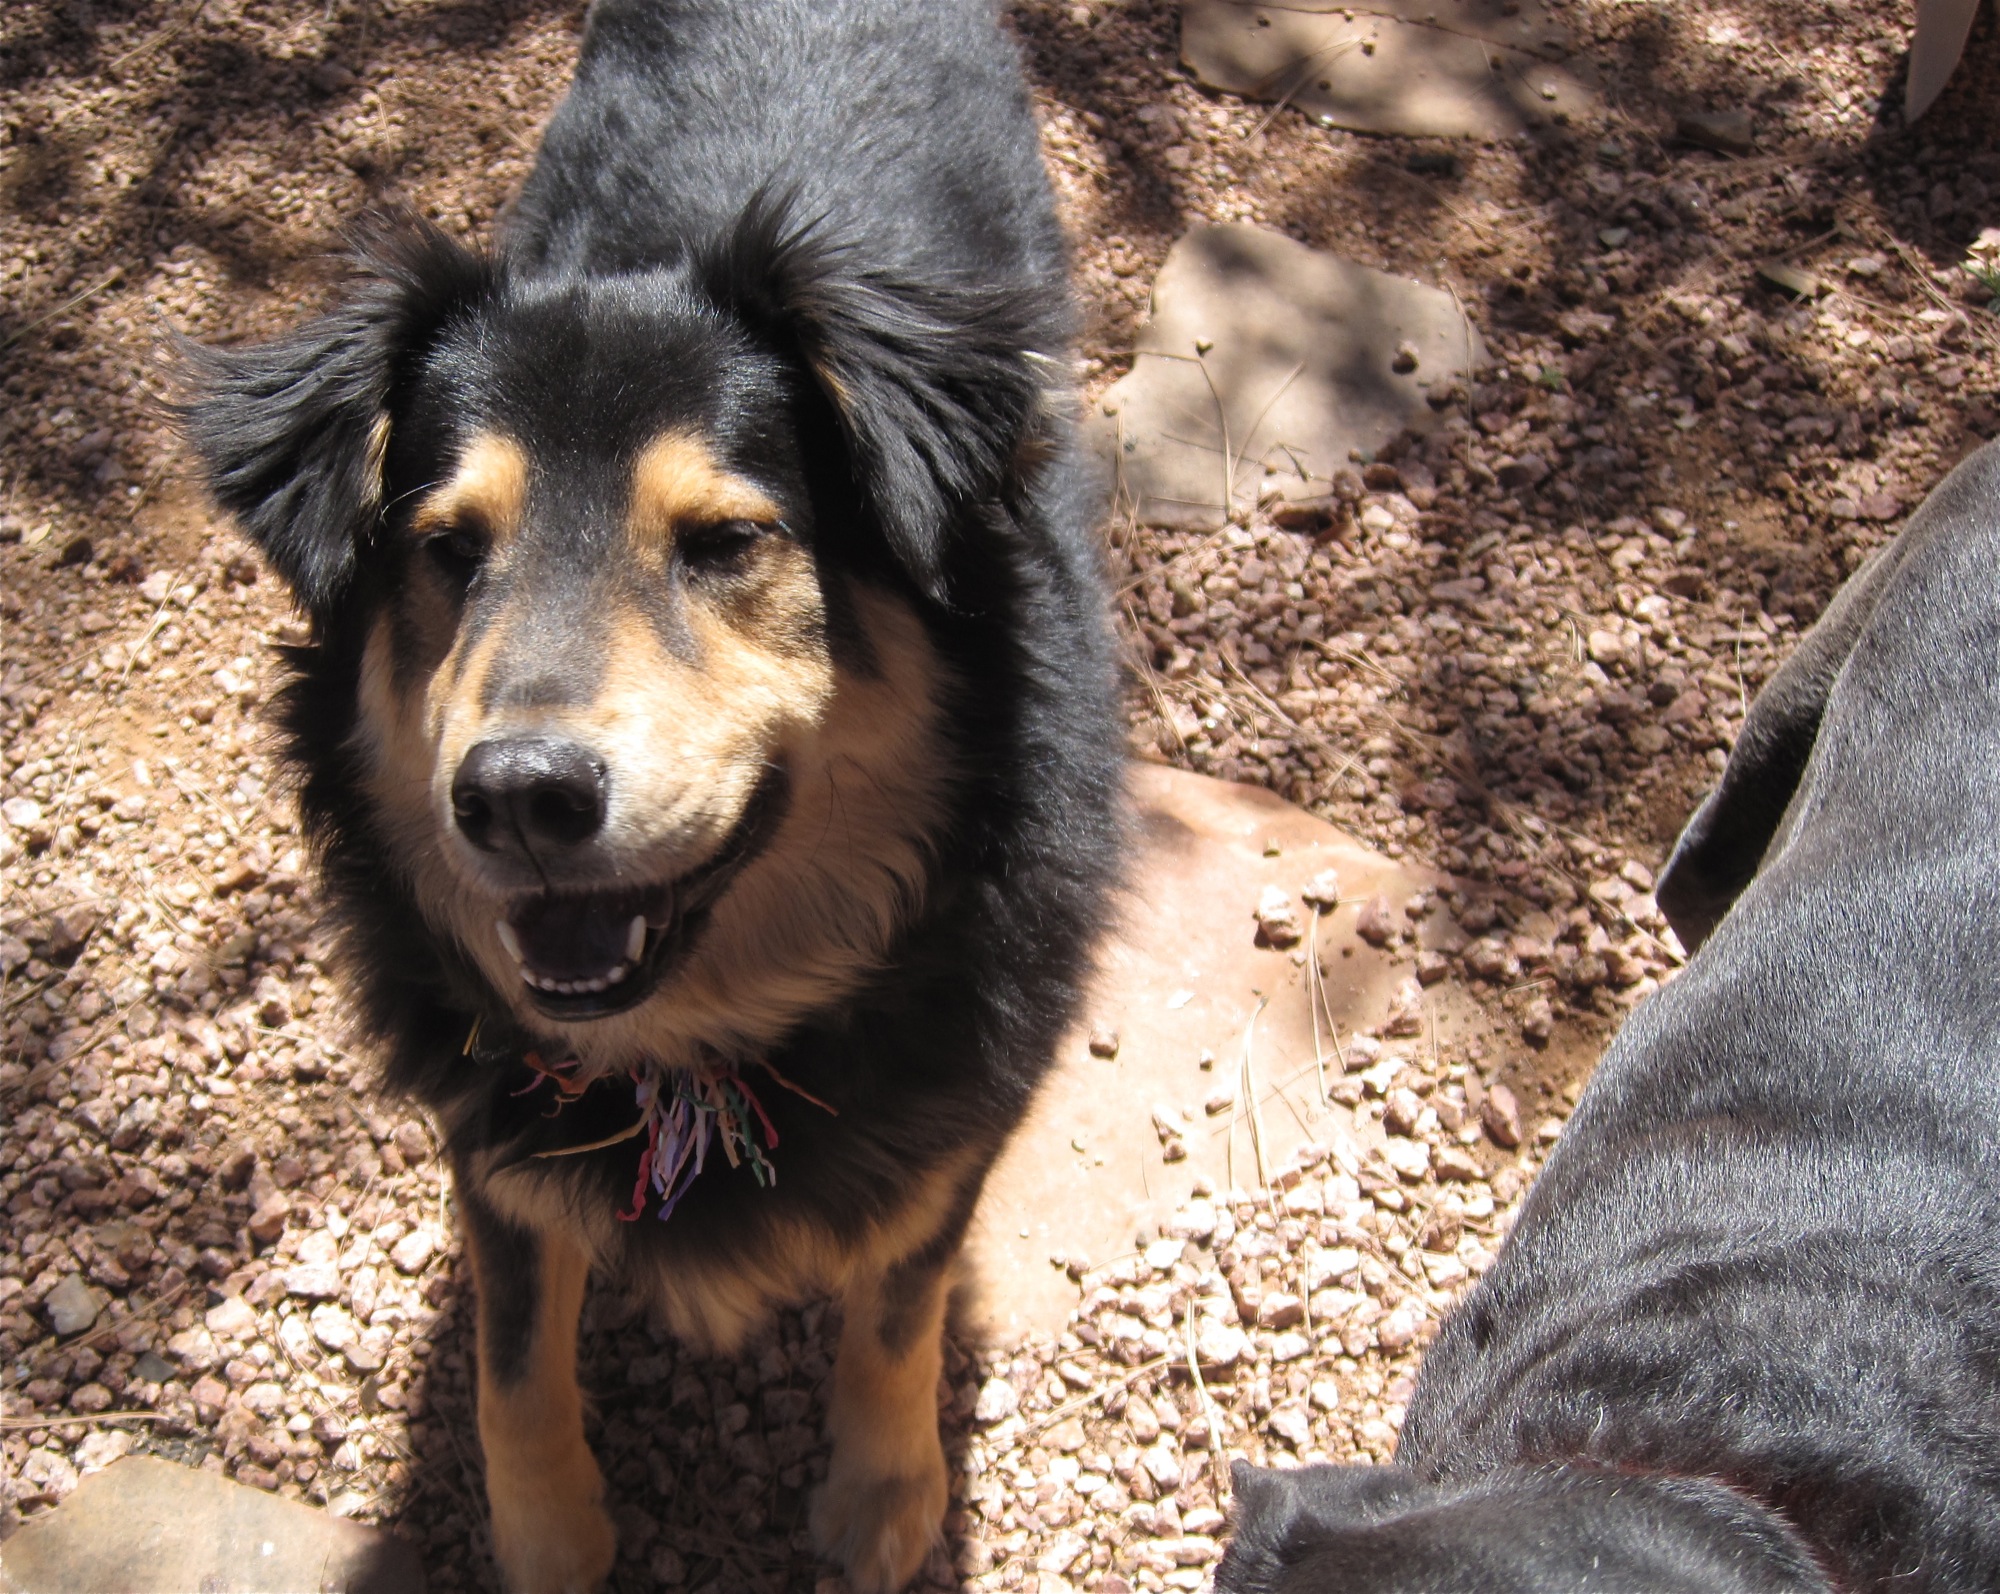
puppy, dog, mammal, vertebrate, dog breed, street dog, dog like mammal, dog breed group